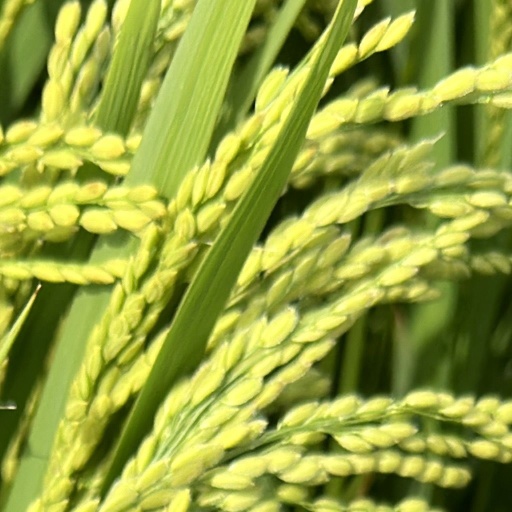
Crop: rice